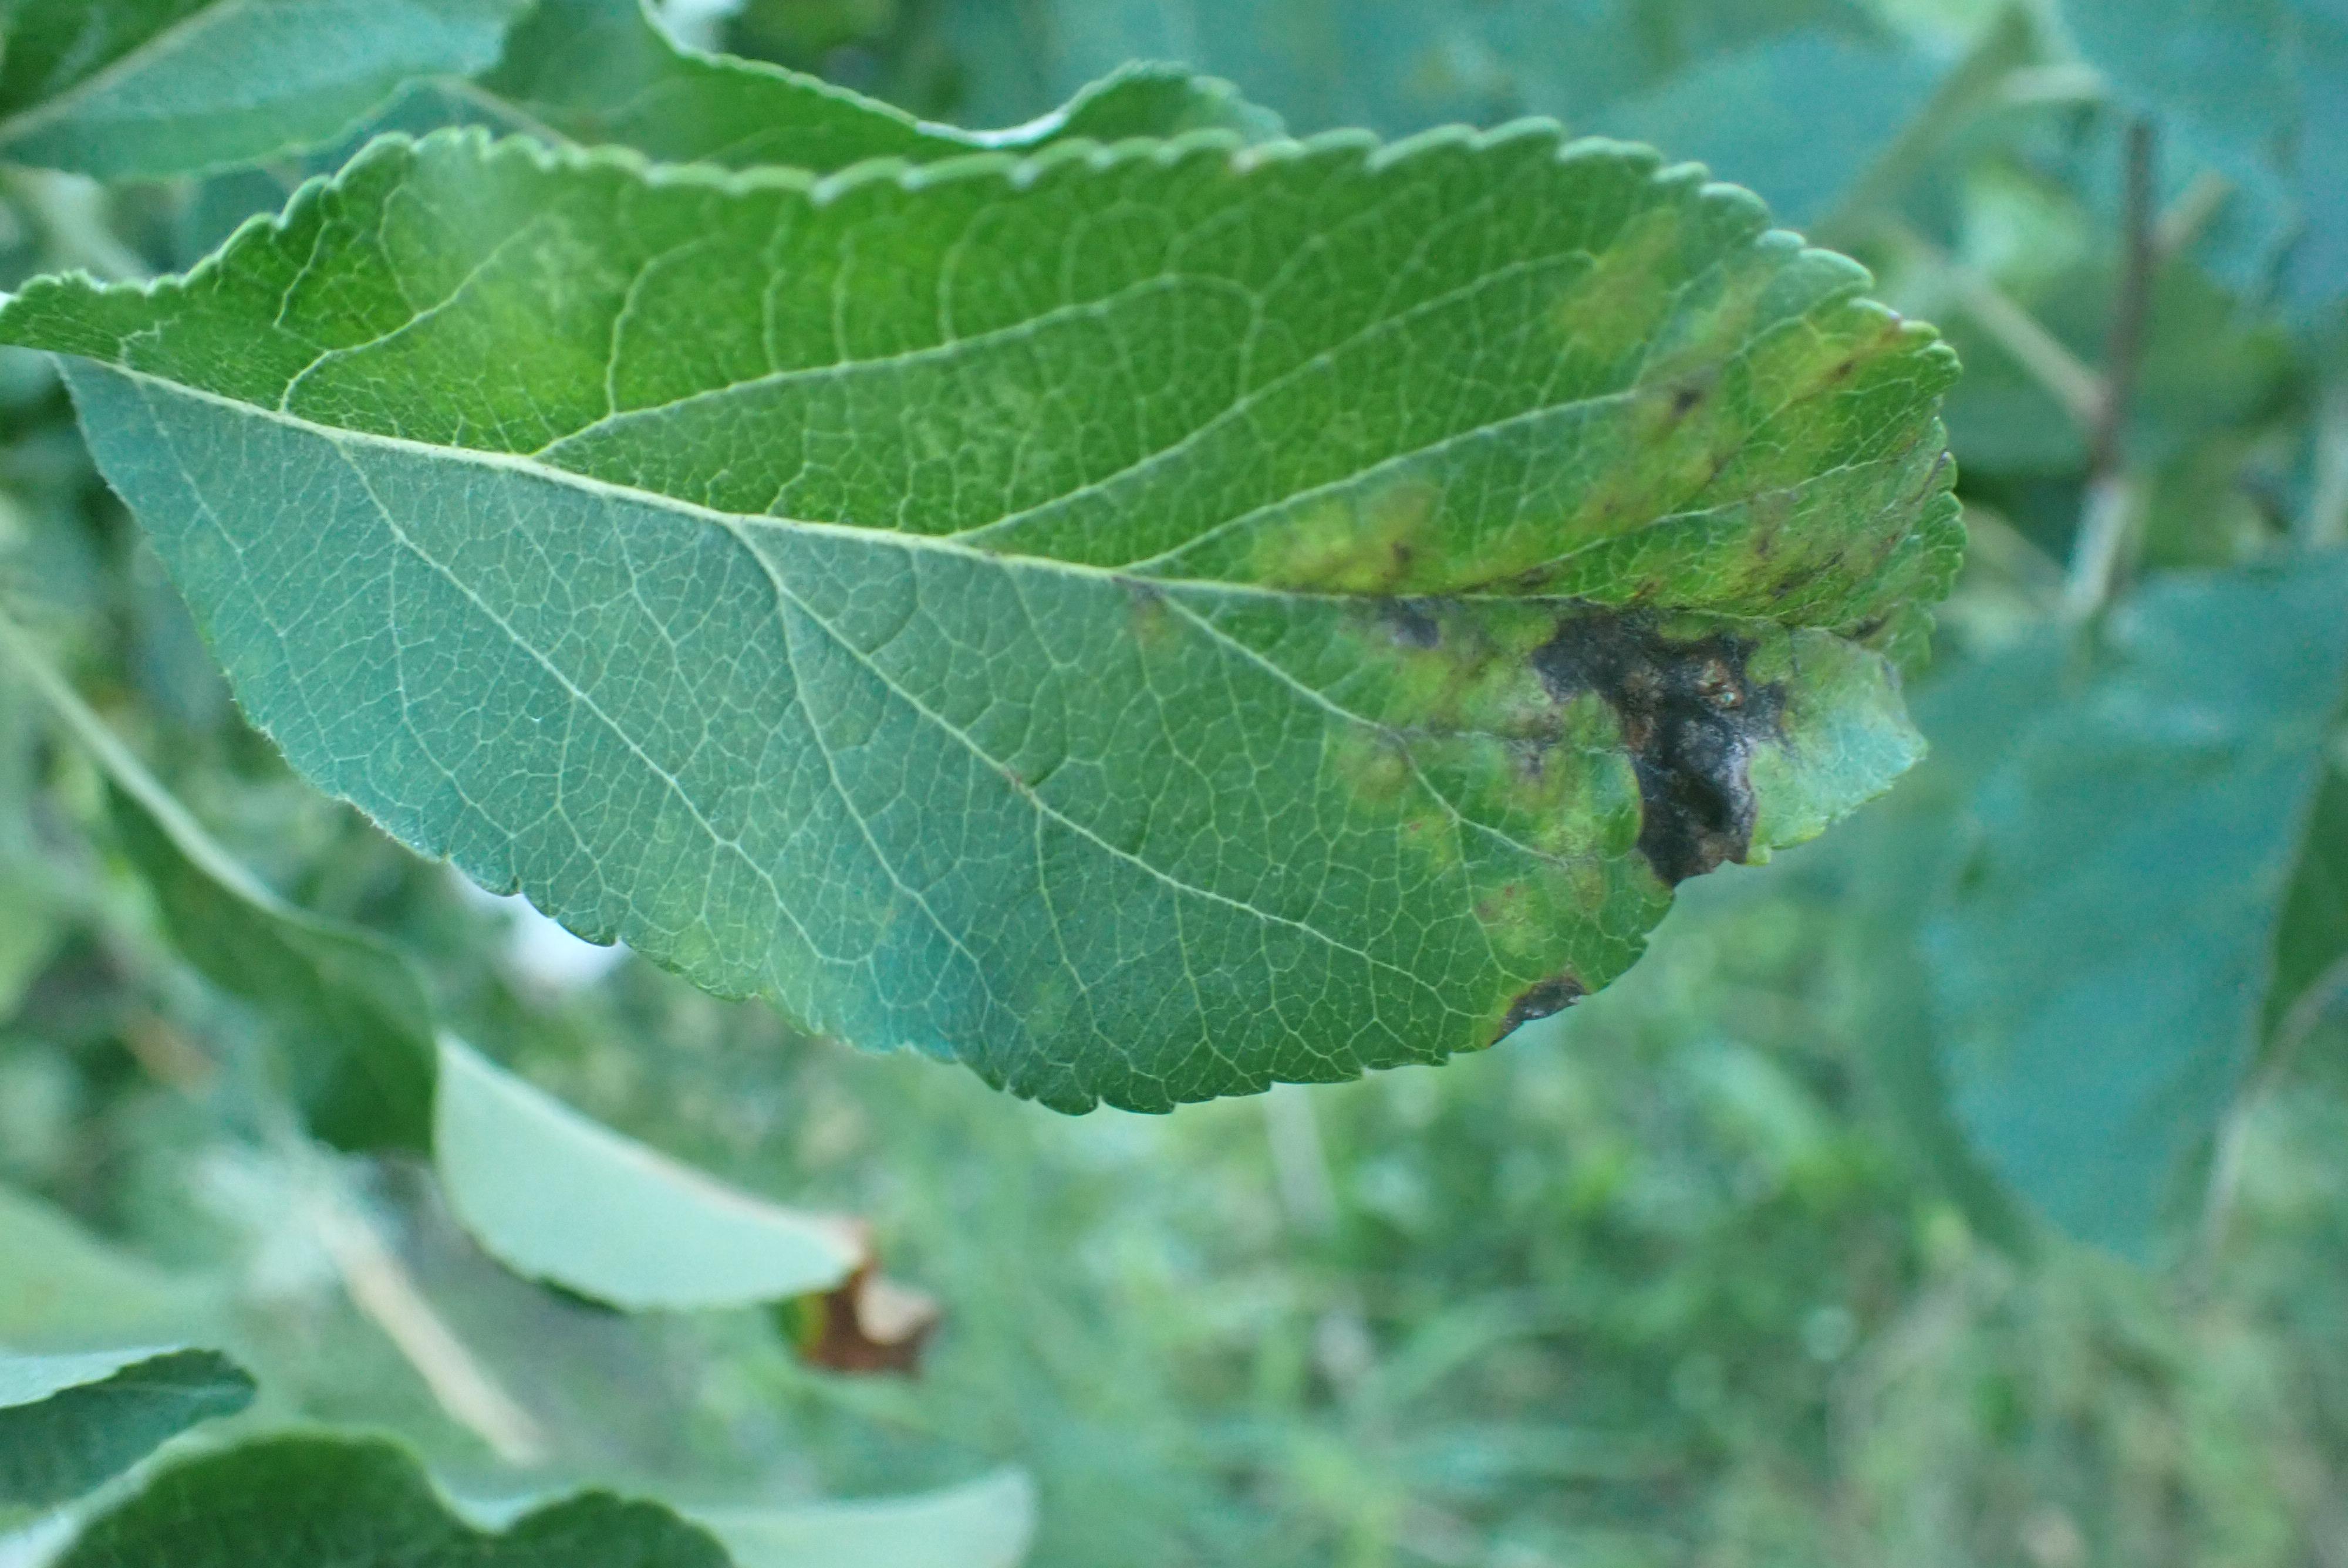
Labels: scab